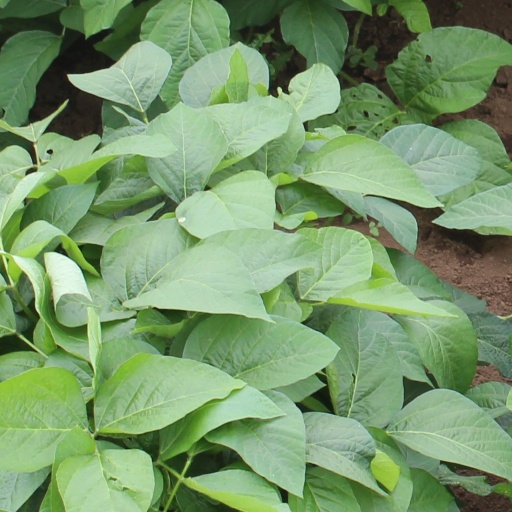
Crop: soybean